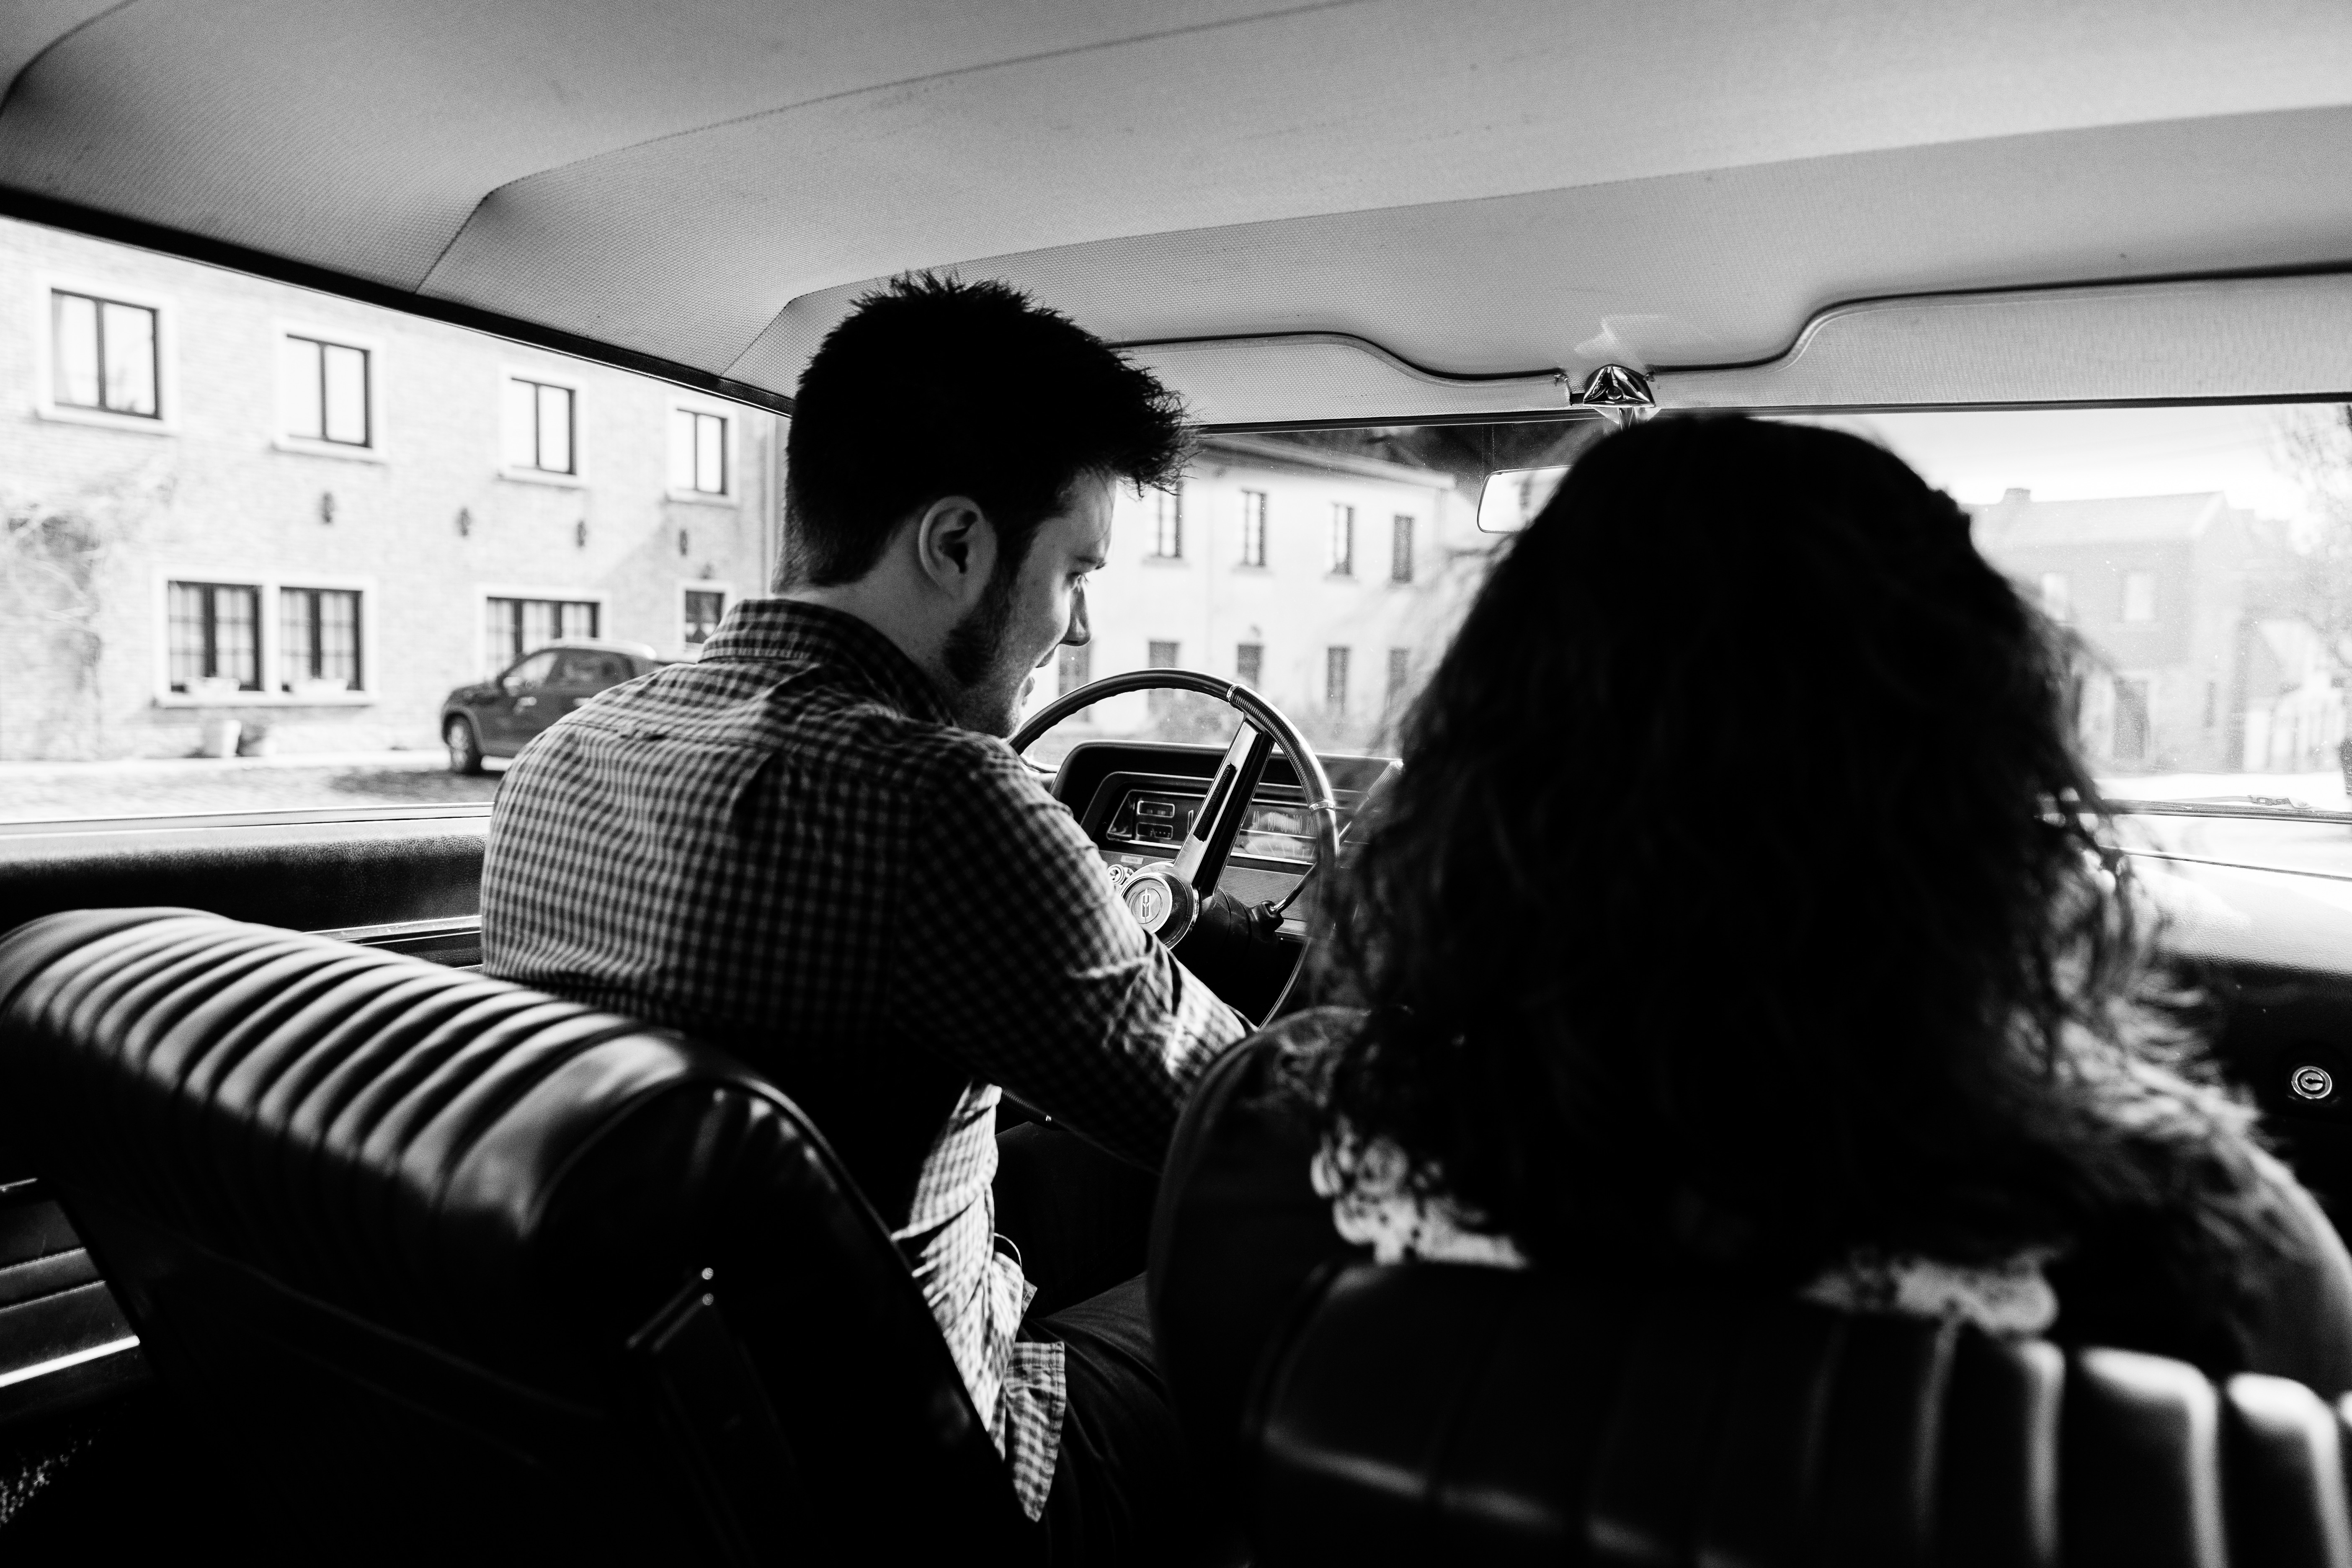
black and white, white, photography, black, monochrome, photograph, interaction, monochrome photography, film noir